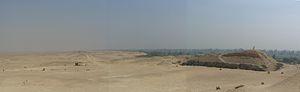
La pyramide de Meïdoum est une pyramide, initialement à sept degrés, puis élargie à huit degrés et enfin transformée pour devenir la première pyramide à faces lisses égyptienne. Elle est attribuée à Snéfrou, premier roi de la IVᵉ dynastie, et se situe à Meïdoum à l'entrée du Fayoum. Son nom ancien est Djed-Snéfrou. Elle porte également le nom de « fausse pyramide », donné par les Arabes, du fait de son état actuel ne la faisant plus ressembler à une vraie pyramide. De part la technique de construction et l'agencement des différents éléments du complexe et des appartements funéraires, ce monument est une transition entre ceux de la IIIᵉ et ceux de la IVᵉ dynastie, à la fois archaïque et innovante. Les pyramides de Snéfrou, d'un volume total de 3 300 000 m³, représentent le projet le plus ambitieux de toute l'Antiquité.
Meïdoum est un site archéologique d'Égypte situé dans le gouvernorat de Beni Souef à mi-chemin entre Gizeh et le Fayoum, c'est-à-dire à environ 100 km au sud du Caire. Le monument majeur du site est la pyramide de Meïdoum, centre d'une nécropole de grands mastabas datant de l'Ancien Empire.